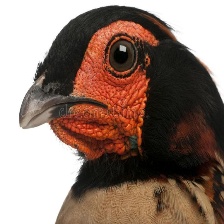
Species: CABOTS TRAGOPAN
Scientific name: TRAGOPAN CABOTI